Barred owl

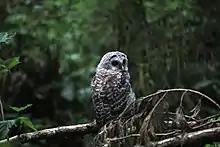
A juvenile barred owl peers out in the verdant forests of Washington, where the species is an "invasive" recent invader

The remaining parts of the range are considered where the barred owl introduced itself in the last century or so. The historical lack of trees in the Great Plains presumably acted as a barrier to the range expansion, and recent increases in forests broke down this barrier. Increases in forest distribution along the Missouri River and its tributaries provided barred owls with sufficient foraging habitat, protection from the weather, and concealment from avian predators. This allowed barred owls to move westward, initially solely along other forested river corridors (e.g. the Yellowstone and Musselshell), but increases in forests in the northern Great Plains decades later would allow them to connect their eastern and western distributions across southern Canada. These increases in forests were caused by European-American settlers via wildfire suppression and ceasing the fires historically set by Native Americans, as well as by increased tree-planting.